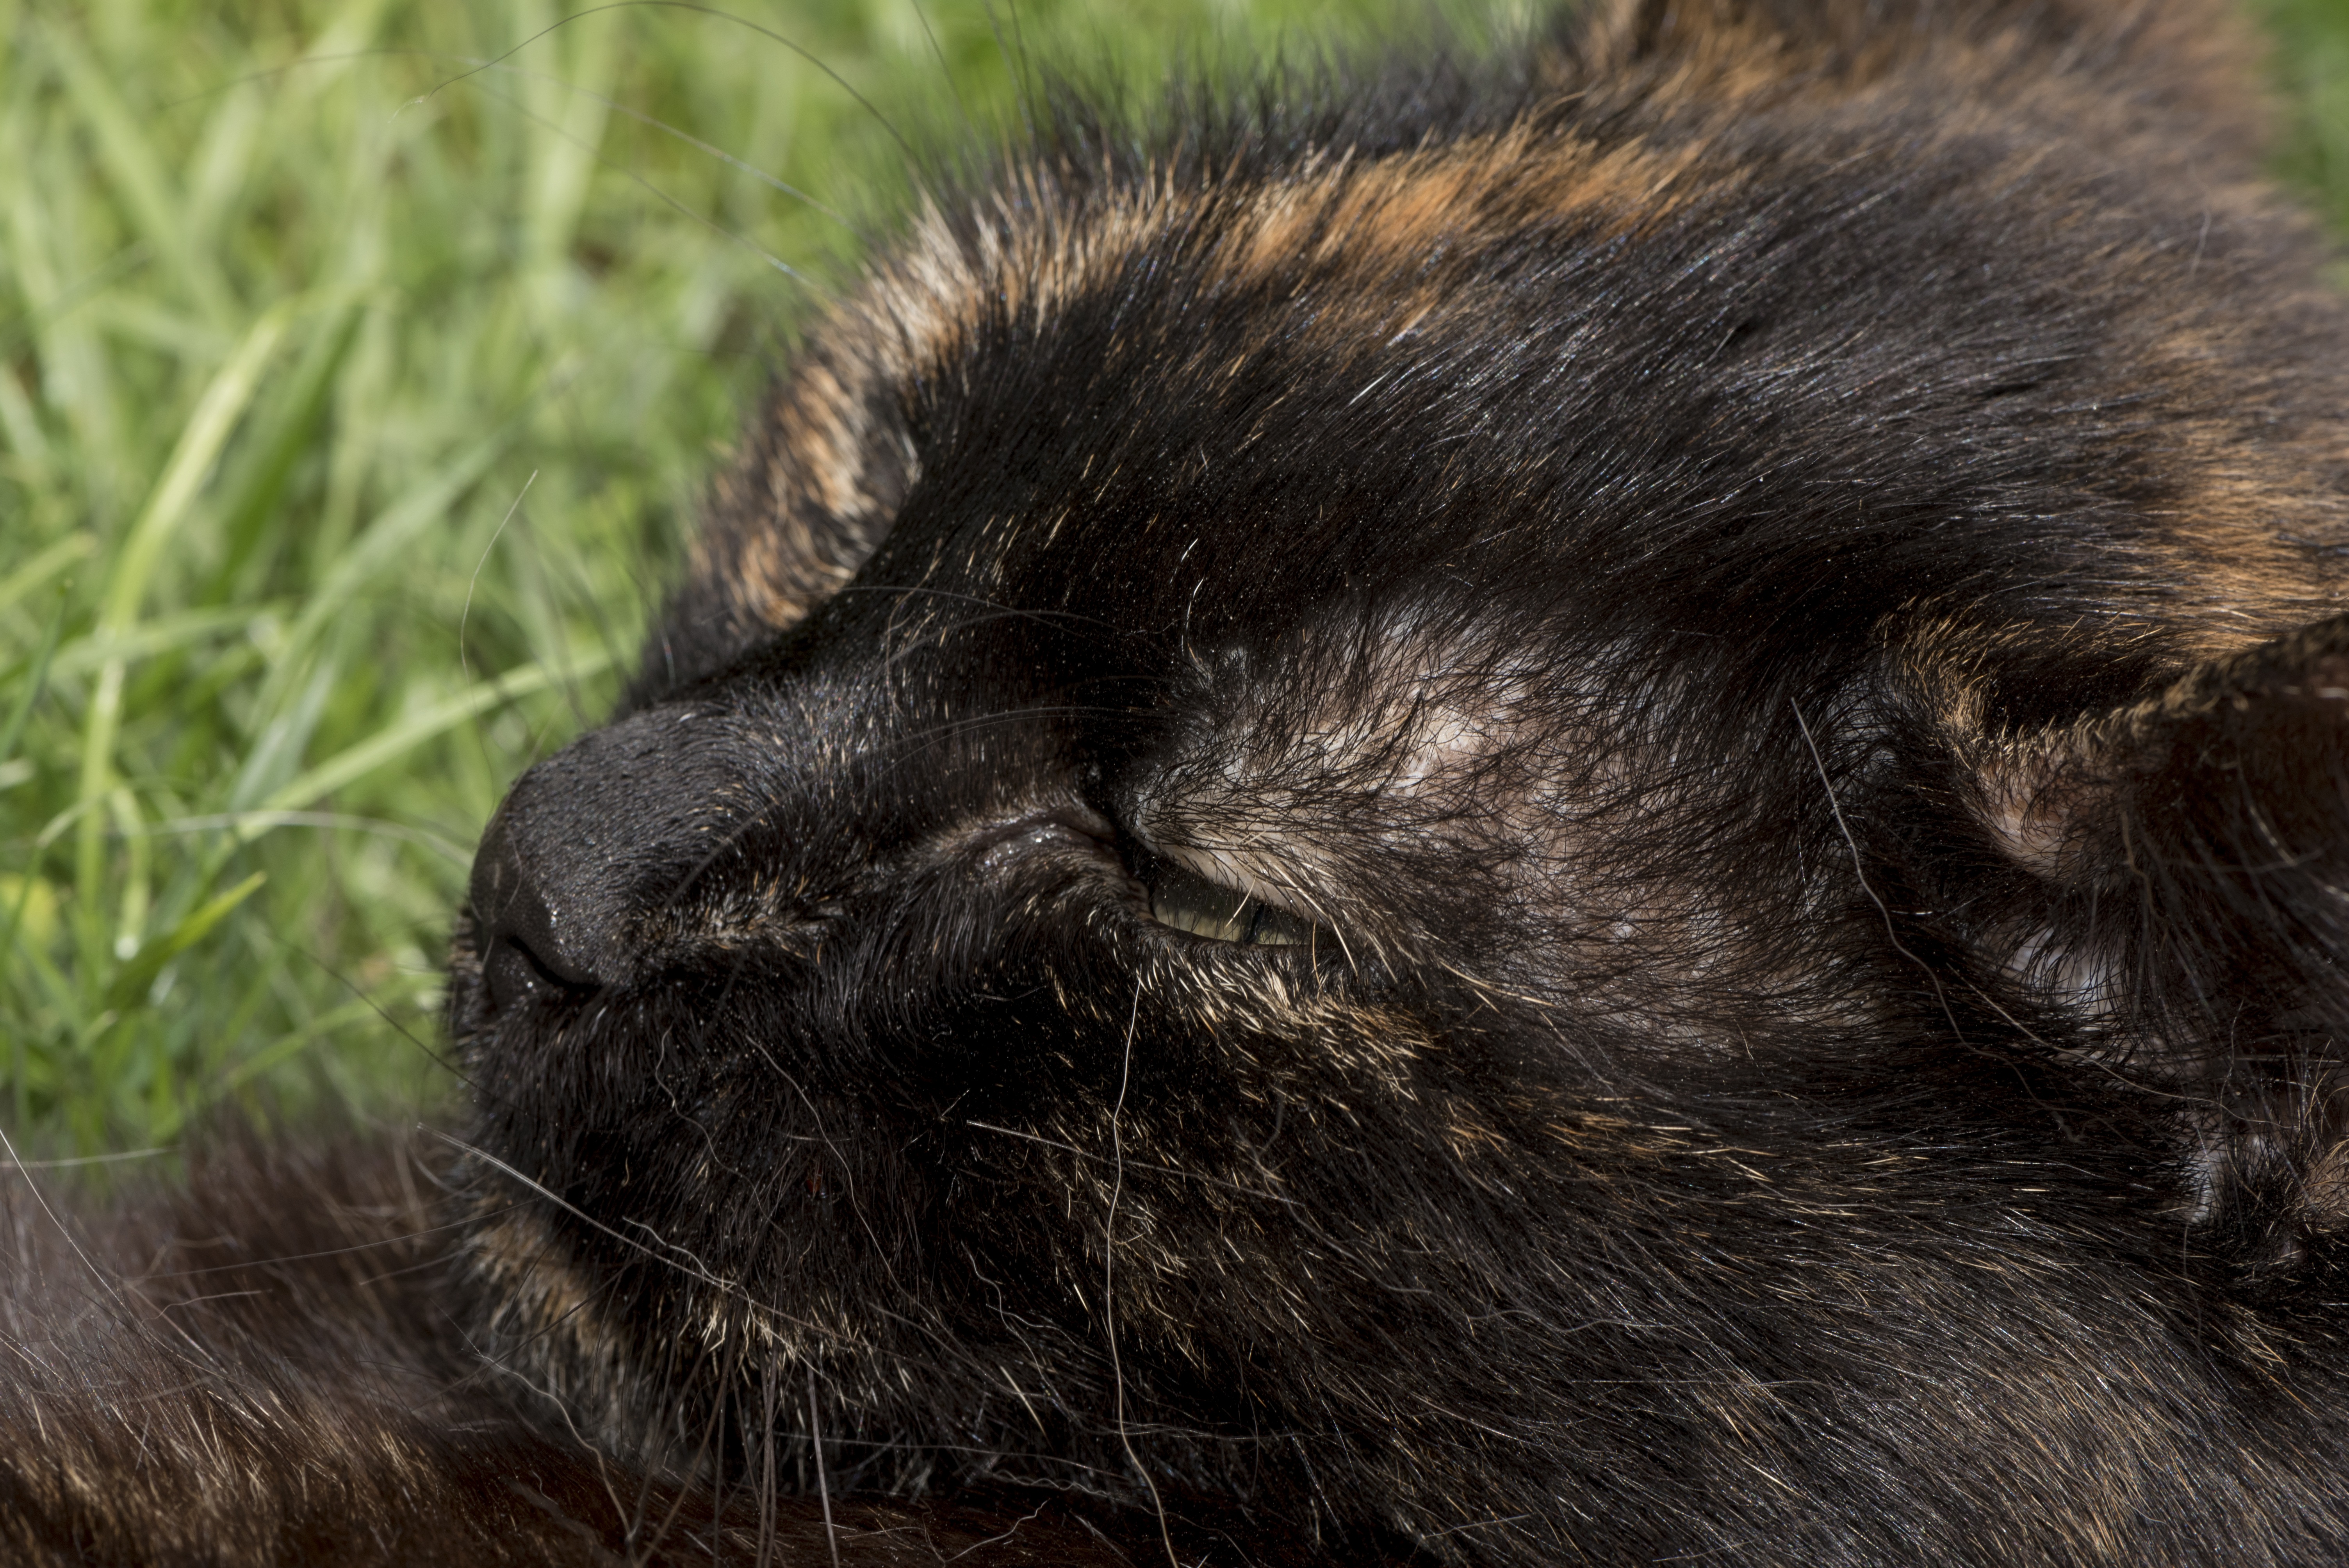
nature, grass, hair, puppy, dog, fur, portrait, fluffy, relax, kitten, cat, mammal, cozy, rest, garden, claw, close up, pets, nose, whiskers, sleep, snout, eye, vertebrate, steal, colored, domestic cat, maintained, concerns, vigilant, trusting, three colors, tricolor cat, happy cat, be taken care, ecstatic, dog like mammal, dog breed group